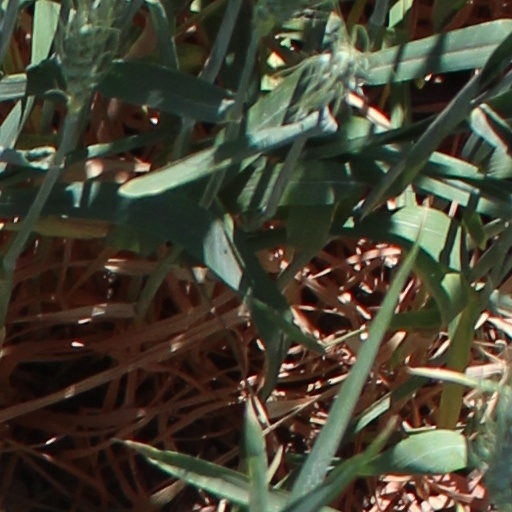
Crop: wheat